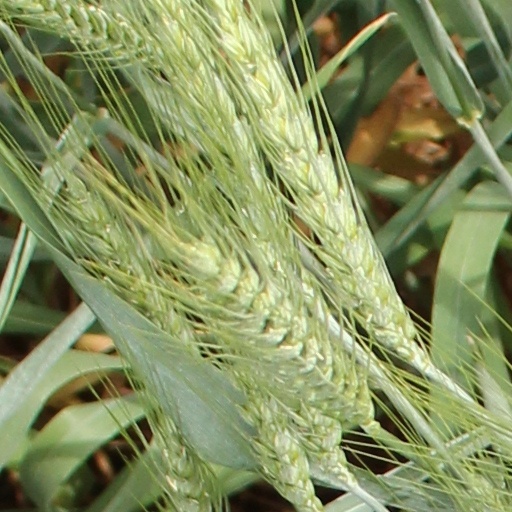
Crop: wheat